William Swinden Barber

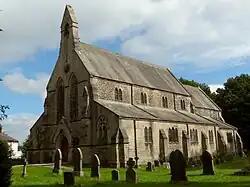
St Thos Killinghall

This is a Grade II listed building. Akroydon's housing scheme in Boothtown, Halifax, was designed in 1859 by George Gilbert Scott for Edward Akroyd, and Barber's monument in the central square was designed in 1873, and completed by 11 May 1877. It is designed in the style of an Eleanor cross and is dedicated to Queen Victoria and the "English constitution in Church and State." Inscribed on it is a quotation from William Wordsworth's "The Excursion". The statue of Queen Victoria in coronation robes was expected in 1873 to be executed by John Birnie Philip, although he died in 1875. When completed, the square and Cross had a formal inauguration ceremony performed by Mrs Ackroyd on Saturday 29 April 1876. The dedication on the monument says: "Erected as a monument of Christian reverence for the emblem of the Cross and of loyalty to our sovereign lady Queen Victoria, by Edward Akroyd, the founder of Akroydon, 1875. Fear God, Honour the King." The monument also serves as a World War I war memorial. The first and last scenes of the 1972 BBC TV play, "A Day Out", by Alan Bennett are filmed in front of the Victoria Cross.